Nickel Plate Glass Company

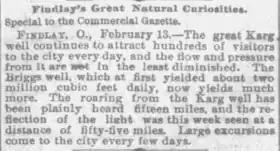
The Karg Well started a gas boom in northeast Ohio

Since fuel was one of the top two expenses in glassmaking, manufacturers needed to monitor its availability and cost. Wood and coal had long been used as fuel for glassmaking. An alternative fuel, natural gas, became a desirable fuel for making glass because it is clean, gives a uniform heat, is easier to control, and melts the batch of ingredients faster. Gas furnaces for making glass were first used in Europe in 1861. In early 1886, a major discovery of natural gas (the Karg Well) occurred in northwest Ohio near the small village of Findlay. Communities in northwestern Ohio began using low-cost natural gas along with free land and cash to entice glass companies to start operations in their town. Their efforts were successful, and at least 70 glass factories existed in northwest Ohio between 1886 and the early 20th century. The city of Fostoria, already blessed with multiple railroad lines, was close enough to the natural gas that it used a pipeline to make natural gas available to businesses.